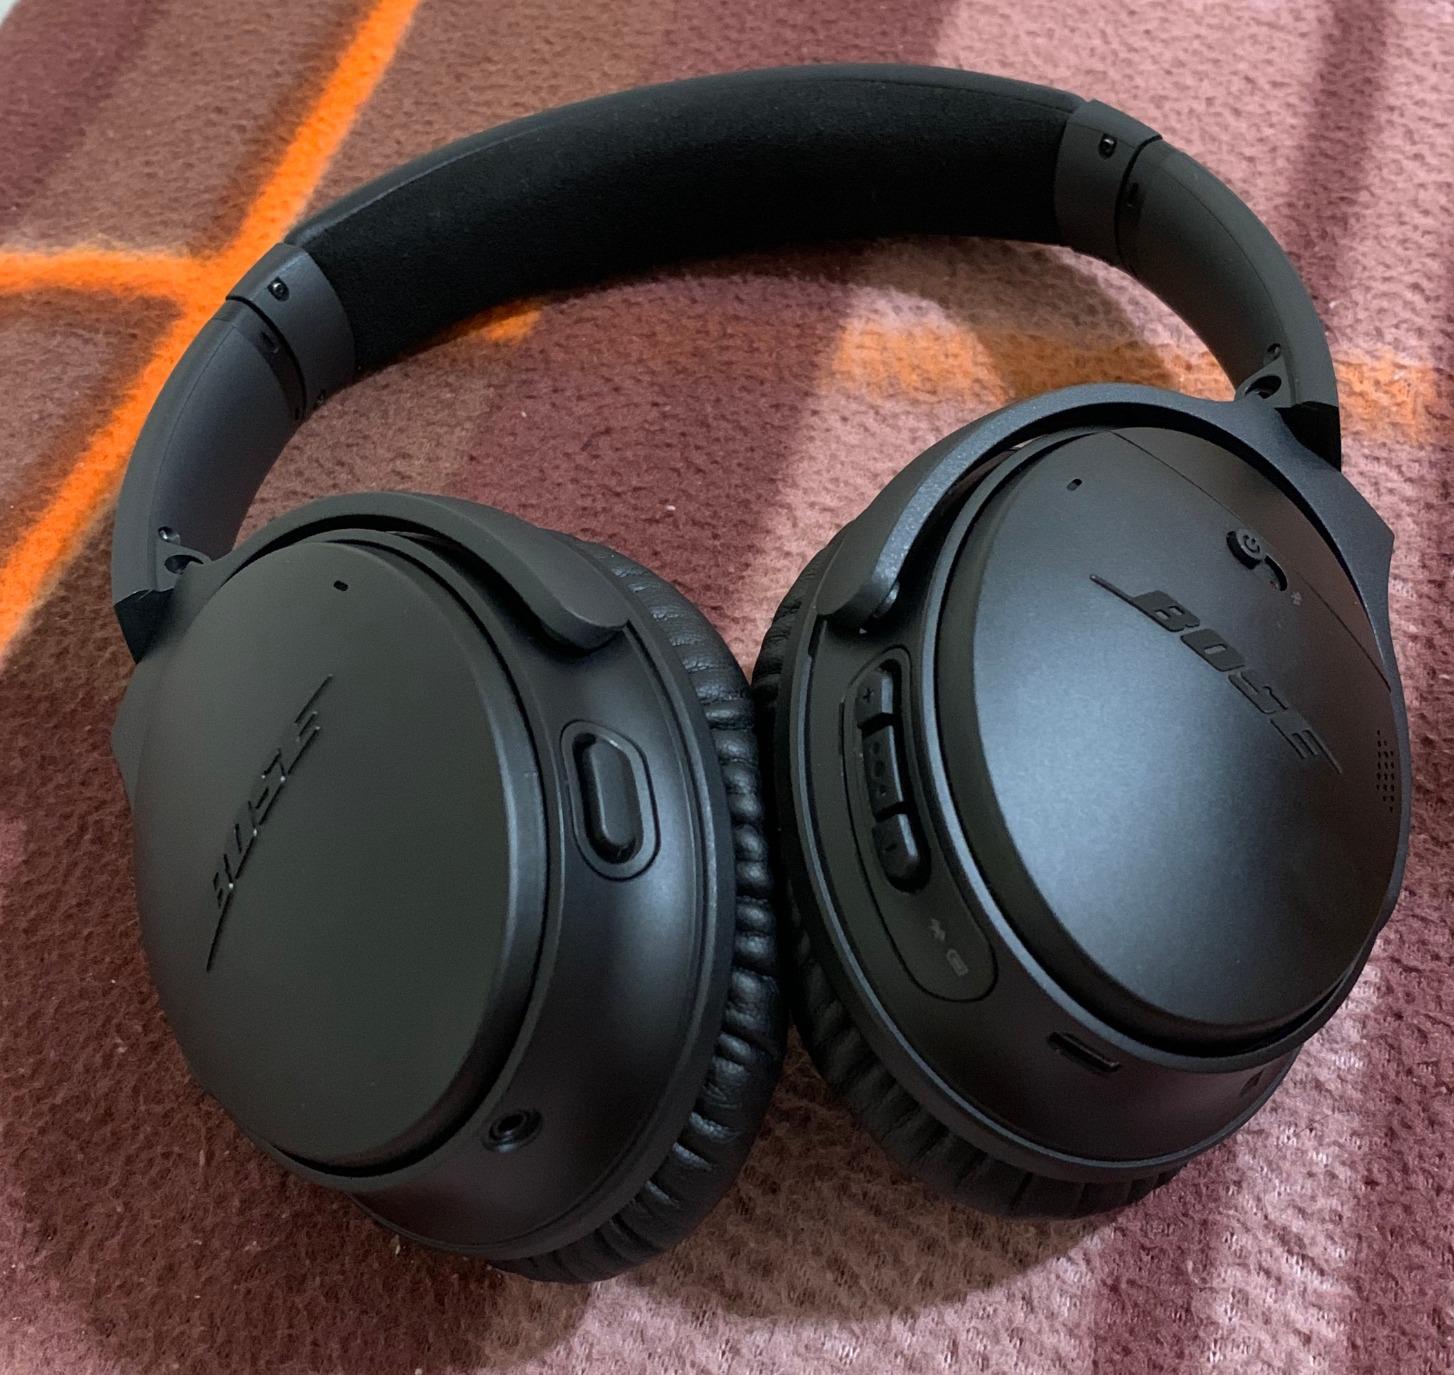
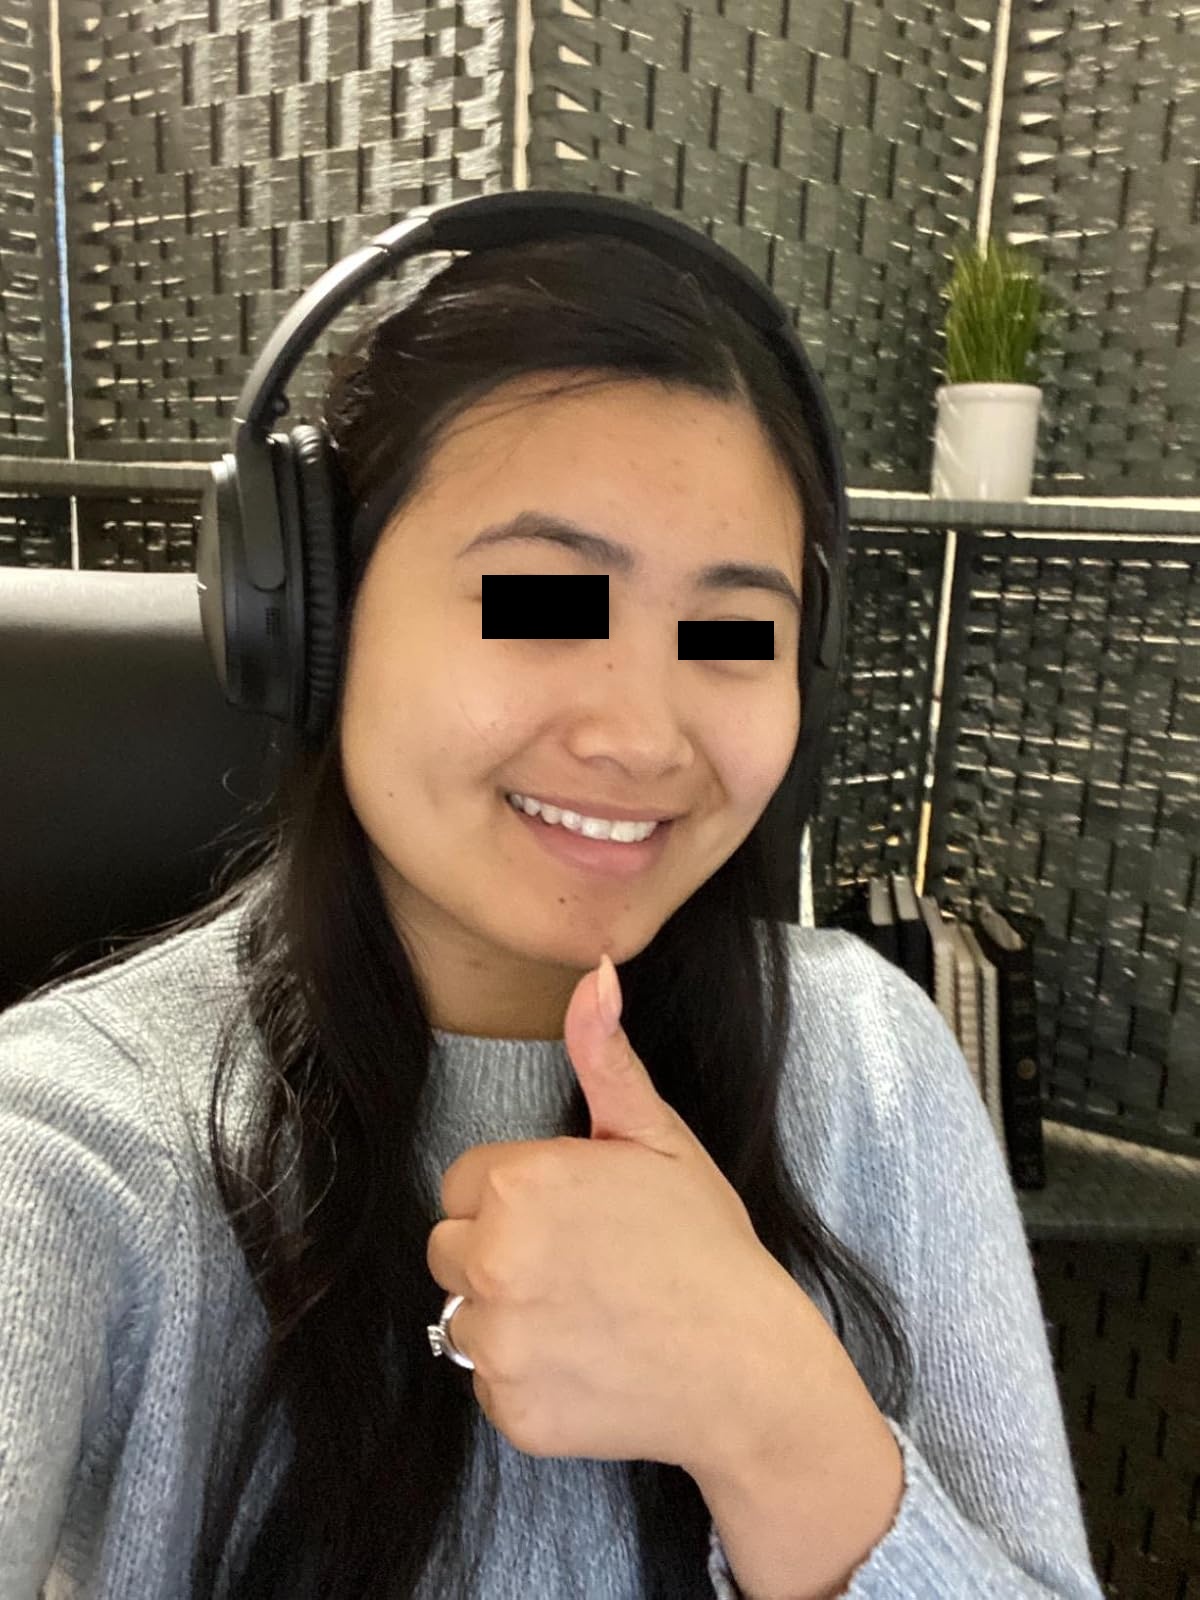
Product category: headphones
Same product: yes